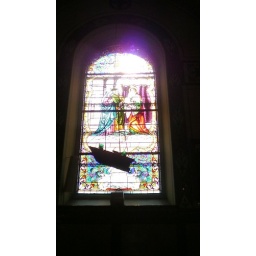
That's a boat floating in front of the window - there were at least a dozen all suspended from the ceiling.